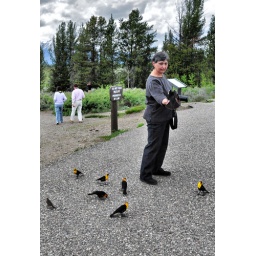
This lady stood right in front of the sign indicating not to feed wildlife, and yes, birds are wildlife!